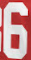
Number: 6